Juan José Castelli

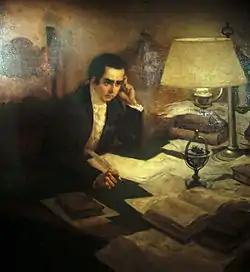
Mariano Moreno shared Castelli's political views.

That same night, the criollos gathered at the home of Rodriguez Pena and compiled a list of members for a governing Junta that was presented on 25 May. Meanwhile, Domingo French, Antonio Beruti, Aparicio, Donado, and other armed men occupied the Plaza and its access points. The list included a balance of representatives from different extractions of local politics. Lezica finally reported to Cisneros that he was no longer in command, and the Primera Junta assumed power.